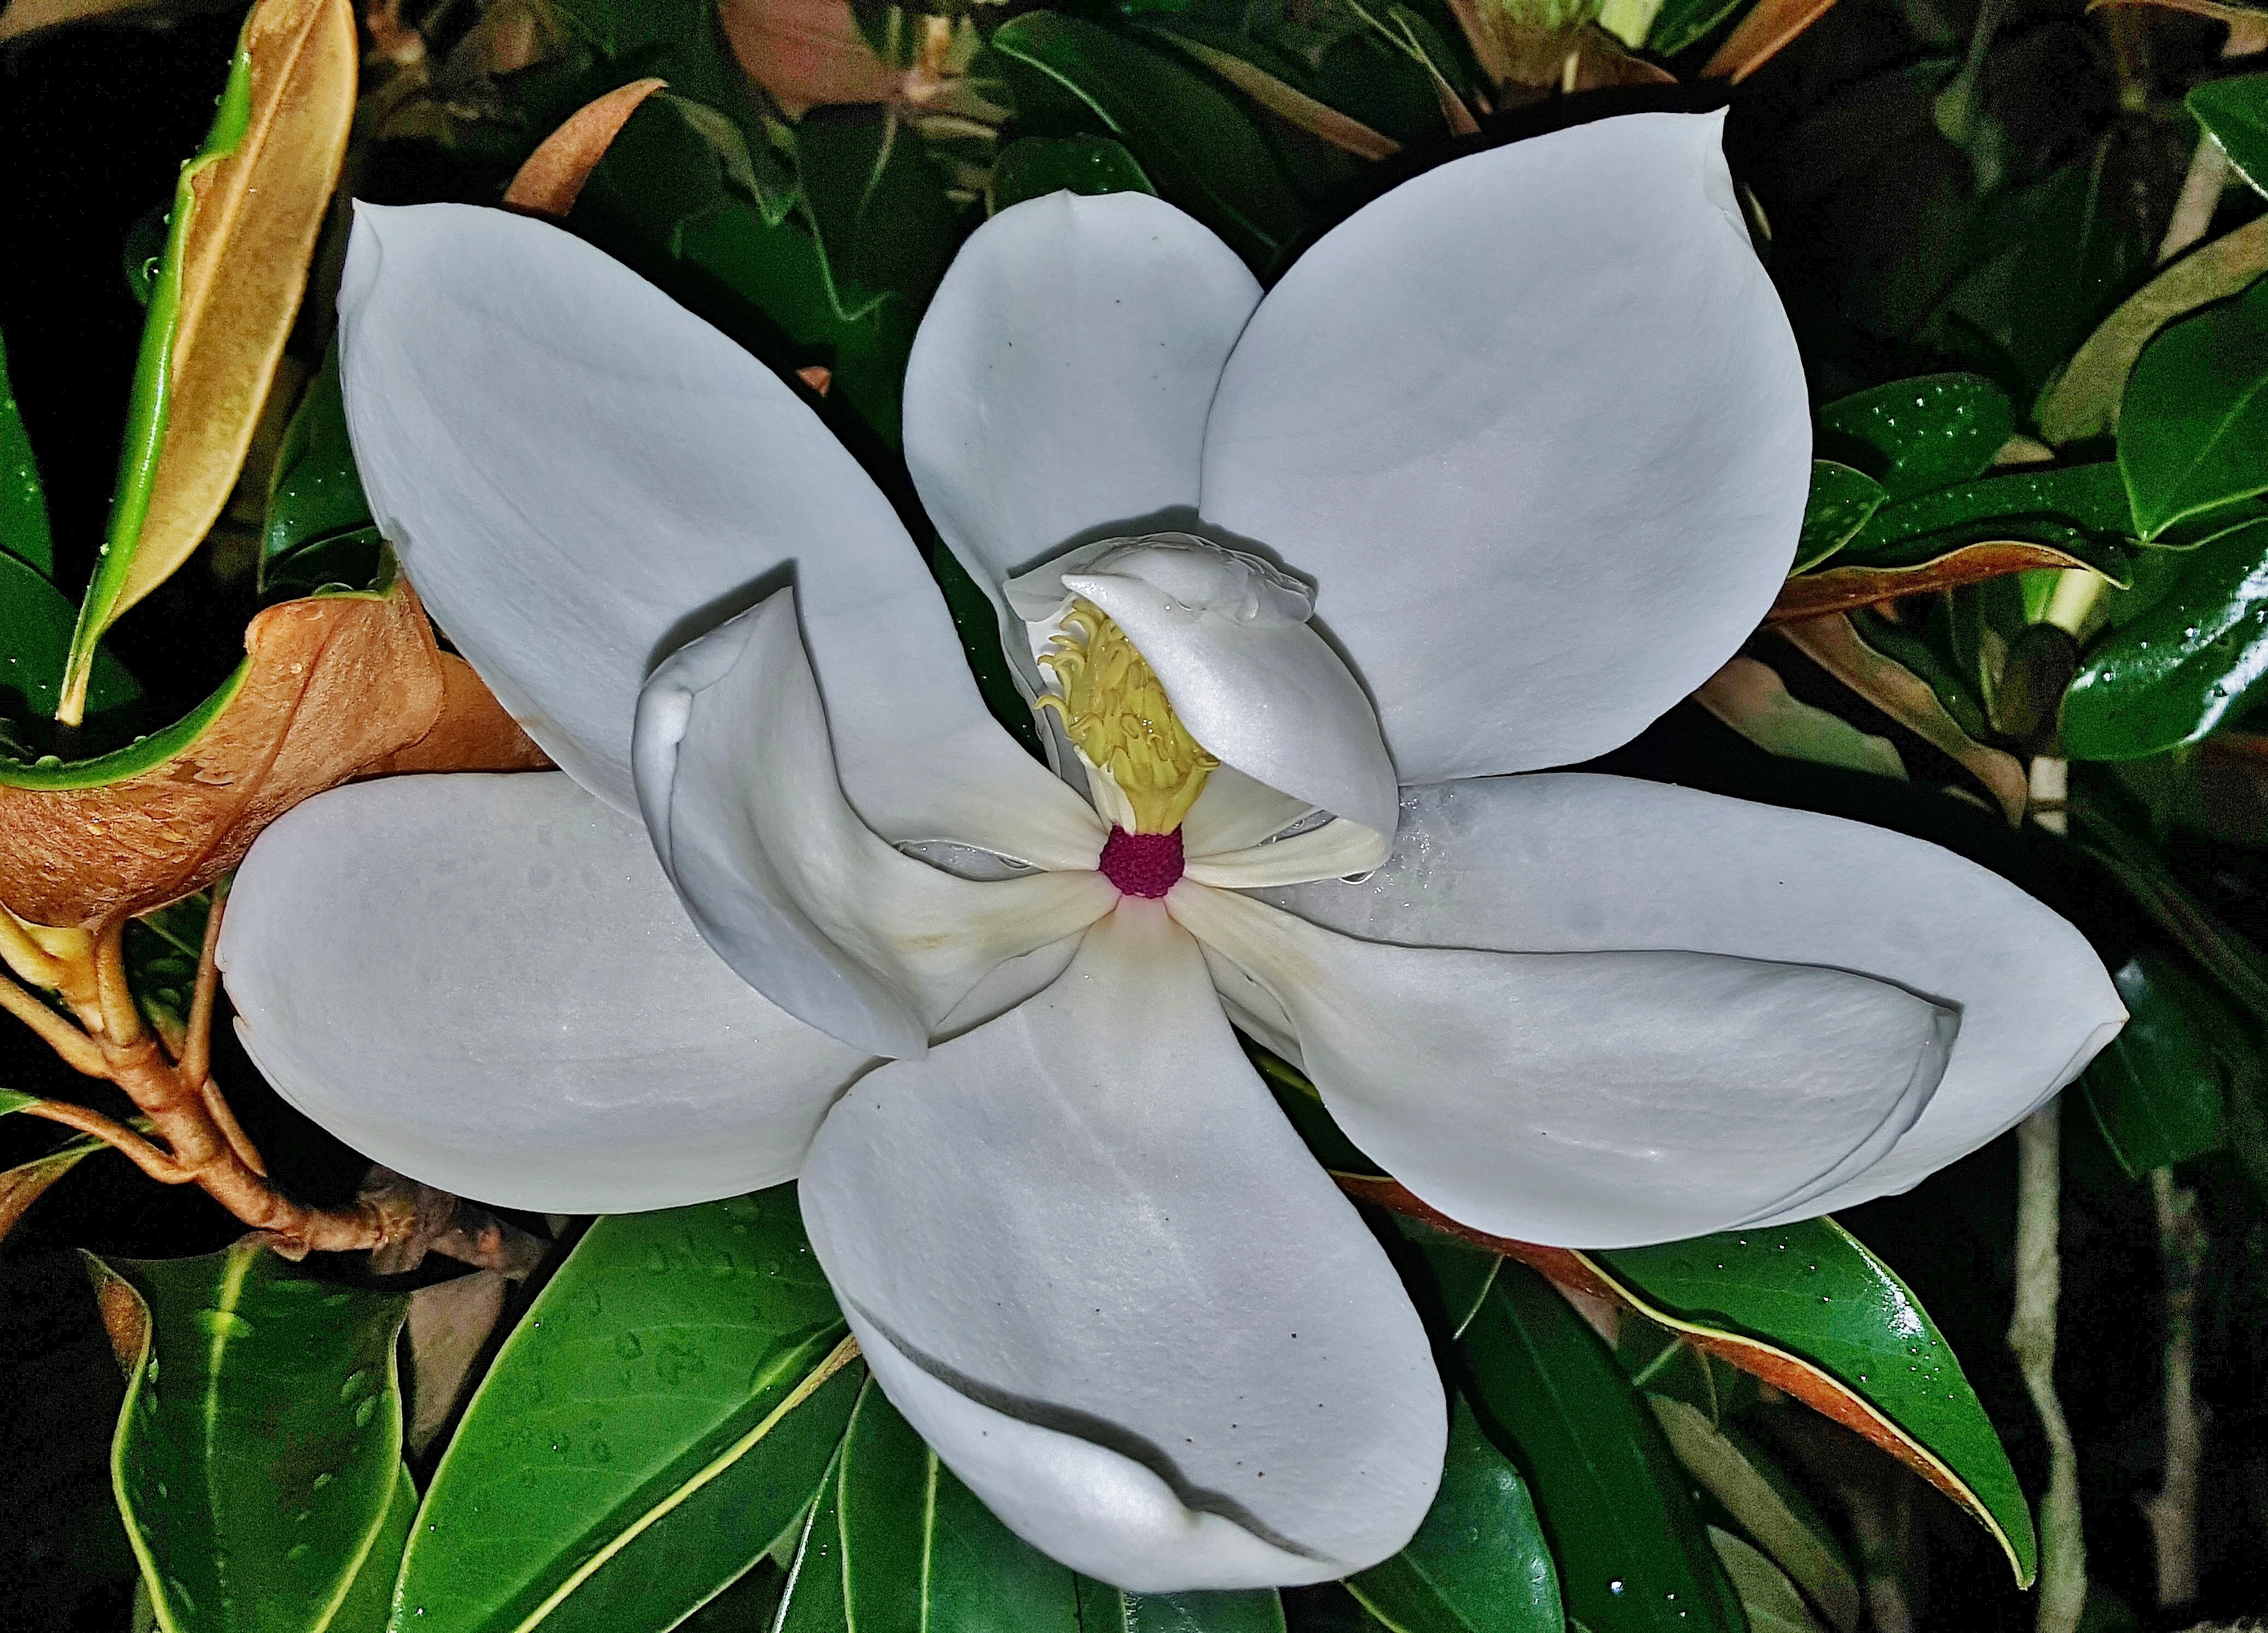
tree, nature, blossom, plant, night, leaf, flower, floral, botany, flora, white flower, close up, petals, shrub, lily, magnolia, fragrant, fragrance, botanic, flowering plant, magnolioideae, land plant